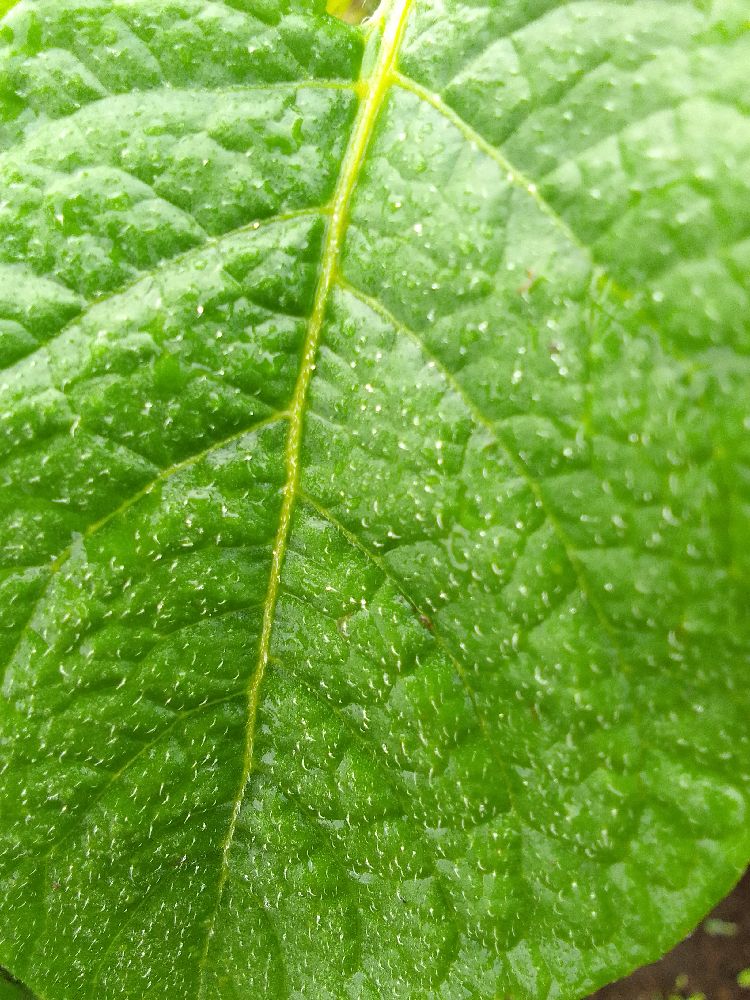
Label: Healthy